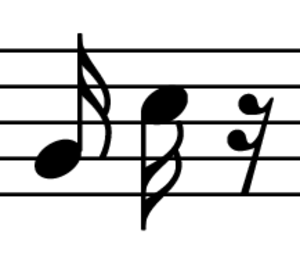
En solfège, une croche est une figure de note représentée par une tête ovale de couleur noire, attachée à une hampe munie d'un crochet. La position de la tête de note sur la portée indique sa hauteur.